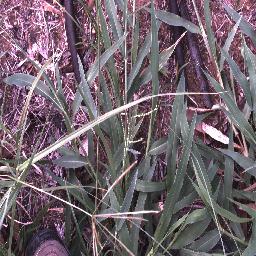
Label: negative